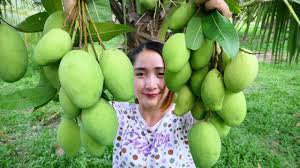
Label: Mango